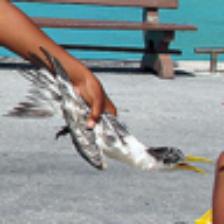
Label: NonHuman